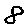
Label: 8